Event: Ecuador Earthquake
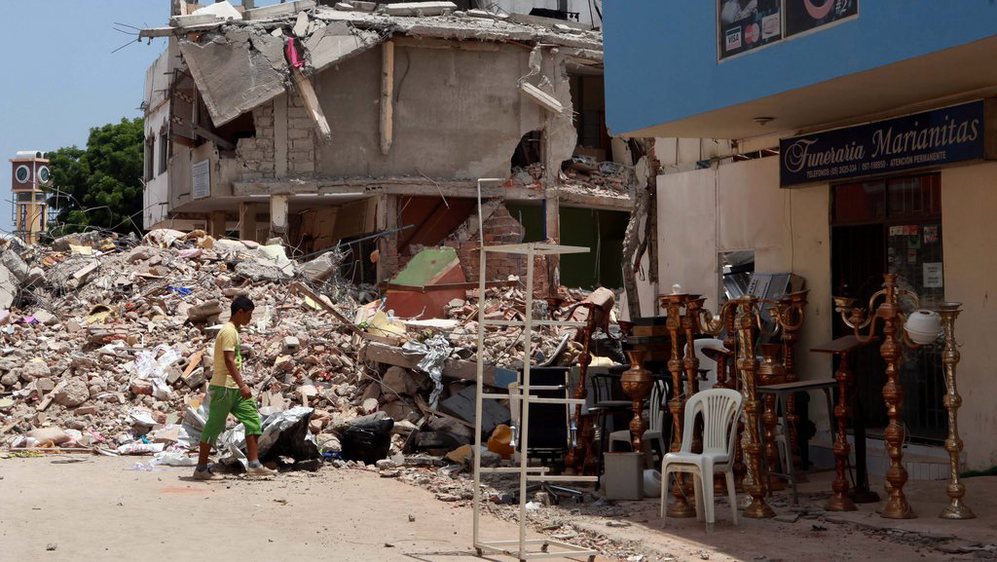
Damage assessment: damage